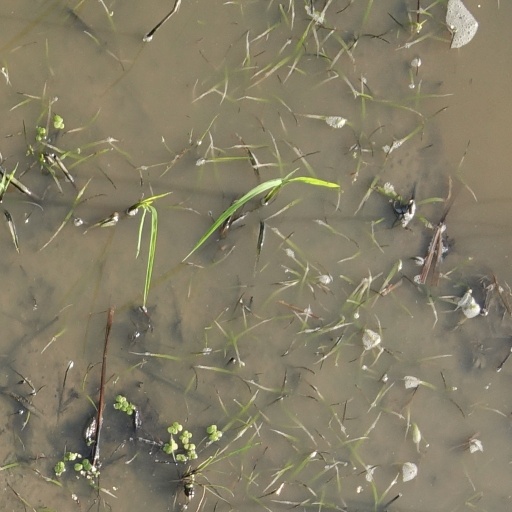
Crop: rice